Batuliya Point

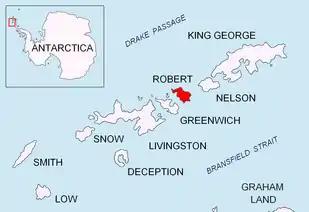
Location of Robert Island in the South Shetland Islands.

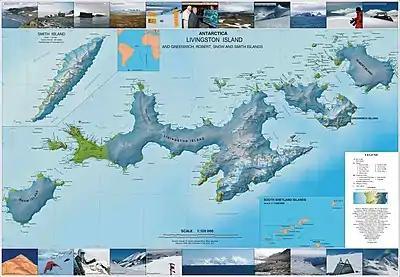
Topographic map of Livingston Island, Greenwich, Robert, Snow and Smith Islands.

Batuliya Point (‘Nos Batuliya’ \'nos ba-'tu-li-ya\) is an ice-free tipped point forming the east extremity of Robert Island and the south side of the entrance to Tsepina Cove in the South Shetland Islands, Antarctica.